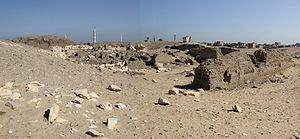
Le Kôm es-Sultan à Abydos (Egypte).
Abydos est une ville de l'Égypte antique située dans le nome Thinite, dans le sud du pays, à 91 km au nord-ouest de Louxor. Placé sur la rive occidentale du Nil et en bordure du désert Libyque, ce site archéologique recouvre une superficie de plus de 8 km². Les vestiges abydéniens sont datés de toutes les phases de l'histoire de l'Égypte antique. Du point de vue religieux, Abydos est le principal lieu de culte d'Osiris, le plus populaire des dieux funéraires. Selon le mythe, le dieu a été dépecé par son frère Seth et les prêtres du lieu se sont vus confier la garde de la tête d'Osiris conservée dans un reliquaire. Plusieurs lieux de culte sont dédiés au dieu et les vastes cimetières qui se sont développés autour de la ville démontrent le fait, qu'en plus de la population locale, des Égyptiens non-locaux ont décidé d'édifier là leurs tombes ou leurs monuments funéraires.